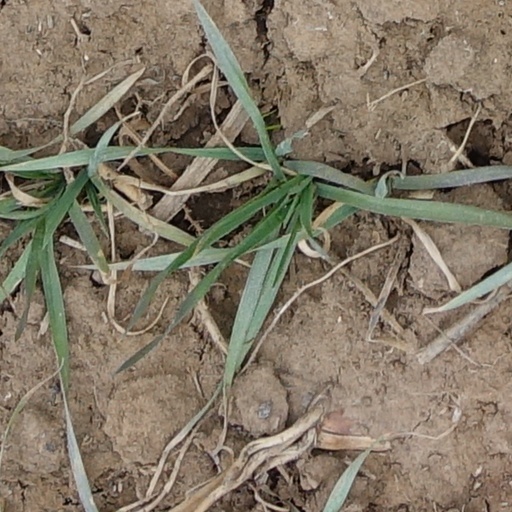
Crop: wheat